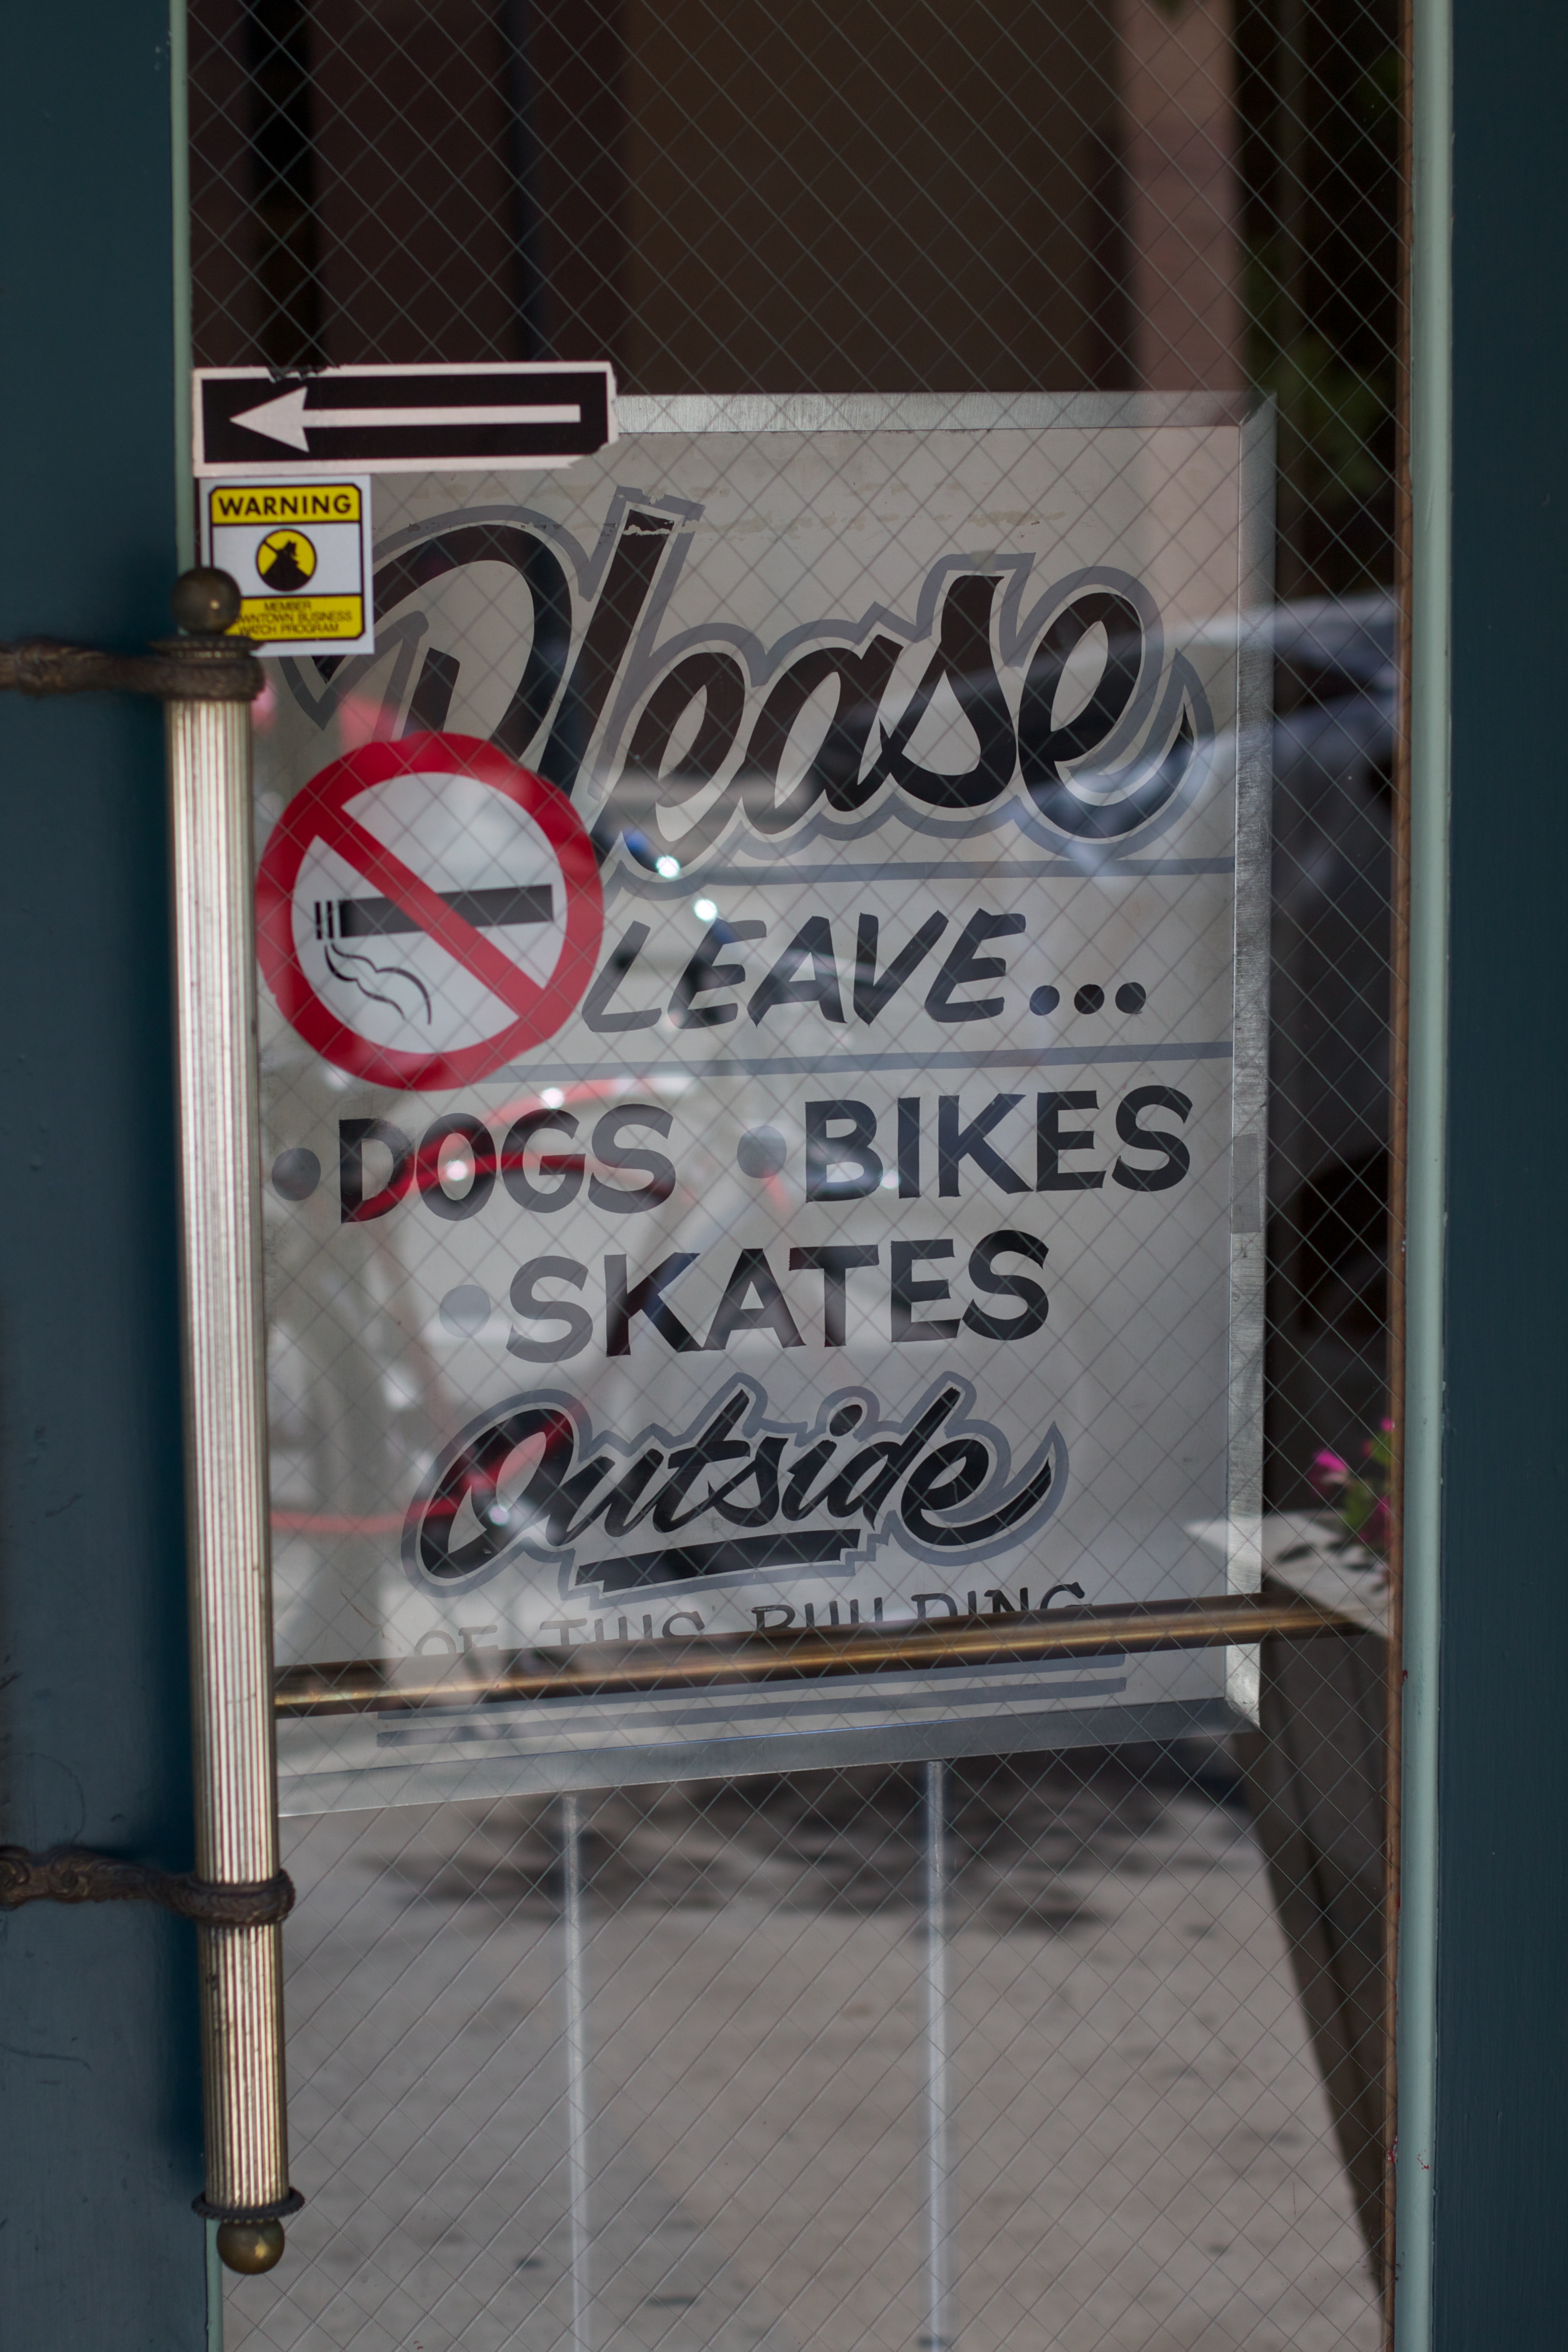
street, advertising, sign, banner, signage, art, design, poster, dogsign, odyssey, idaho